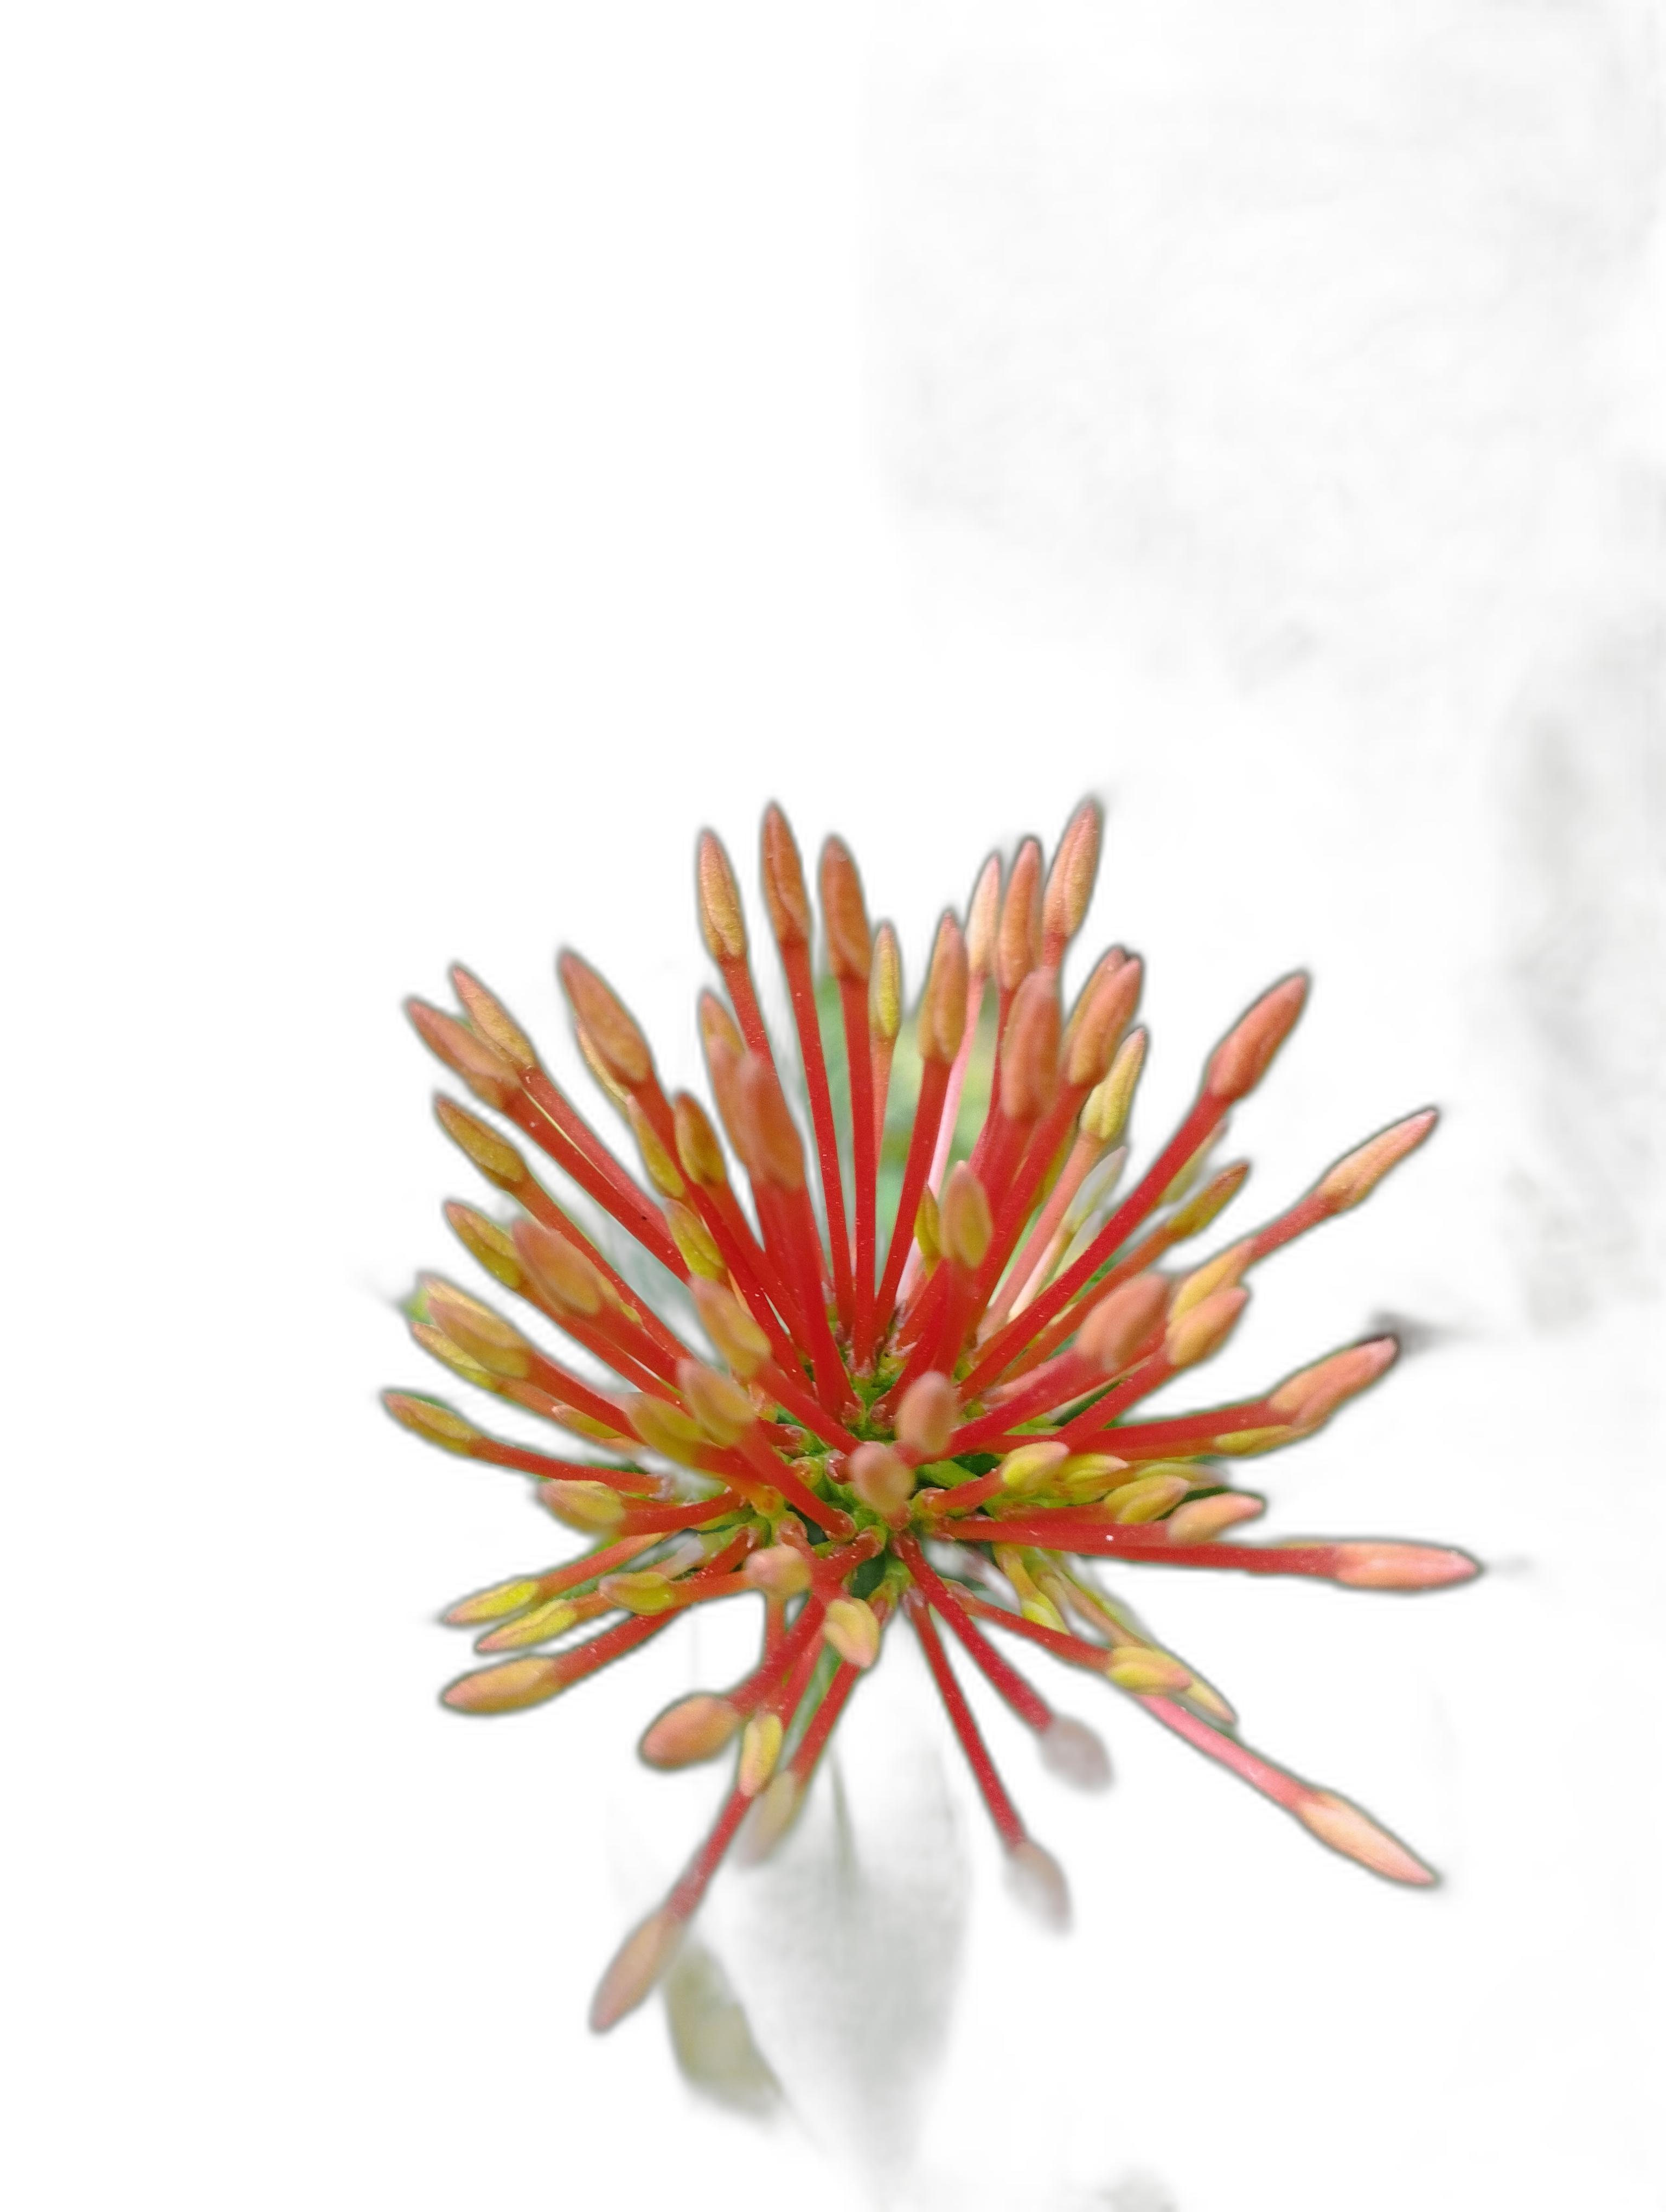
Label: Jungle geranium